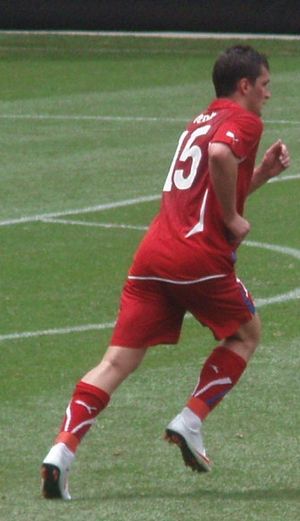
Martin Fenin
Martin Fenin er en tjekkisk fodboldspiller, der spiller som angriber hos FK Varnsdorf. Tidligere har han repræsenteret Slavia Prag og FK Teplice. samt Eintracht Frankfurt og Energie Cottbus i Tyskland.